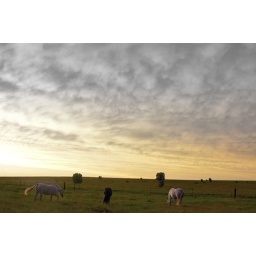
Stormy sky with horses in pasture